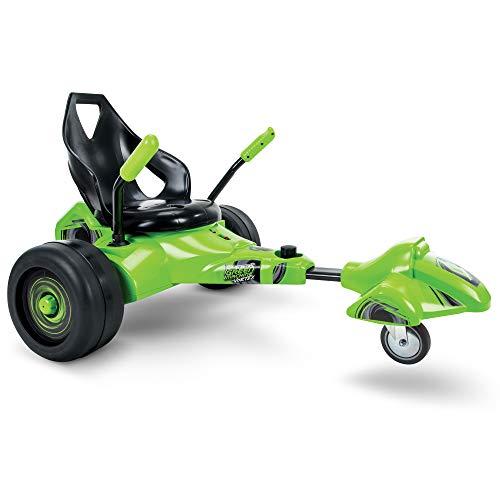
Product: Huffy Kid Ride On Toy 12V Green Machine Vortex
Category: Toys & Games | Tricycles, Scooters & Wagons | Ride-On Toys & Accessories
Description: Tilting and turning are encouraged on the green machine Vortex.
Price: $154.99
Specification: ProductDimensions:29.9x14.2x22.1inches|ItemWeight:35.9pounds|ShippingWeight:35.9pounds(Viewshippingratesandpolicies)|ASIN:B07YBVLG16|Itemmodelnumber:17909P|Manufacturerrecommendedage:8yearsandup